Motorcycle boot

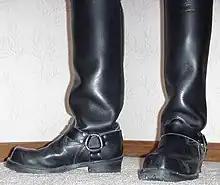
Wesco Harness Boots

Harness boots are very similar to engineer boots. The boots are most often made of heavy weight leather and range in height from short (10 inches) to extra high (38 inches). The most typical height is between 10 and 18 inches. The most common color is black, but brown harness boots are also made.